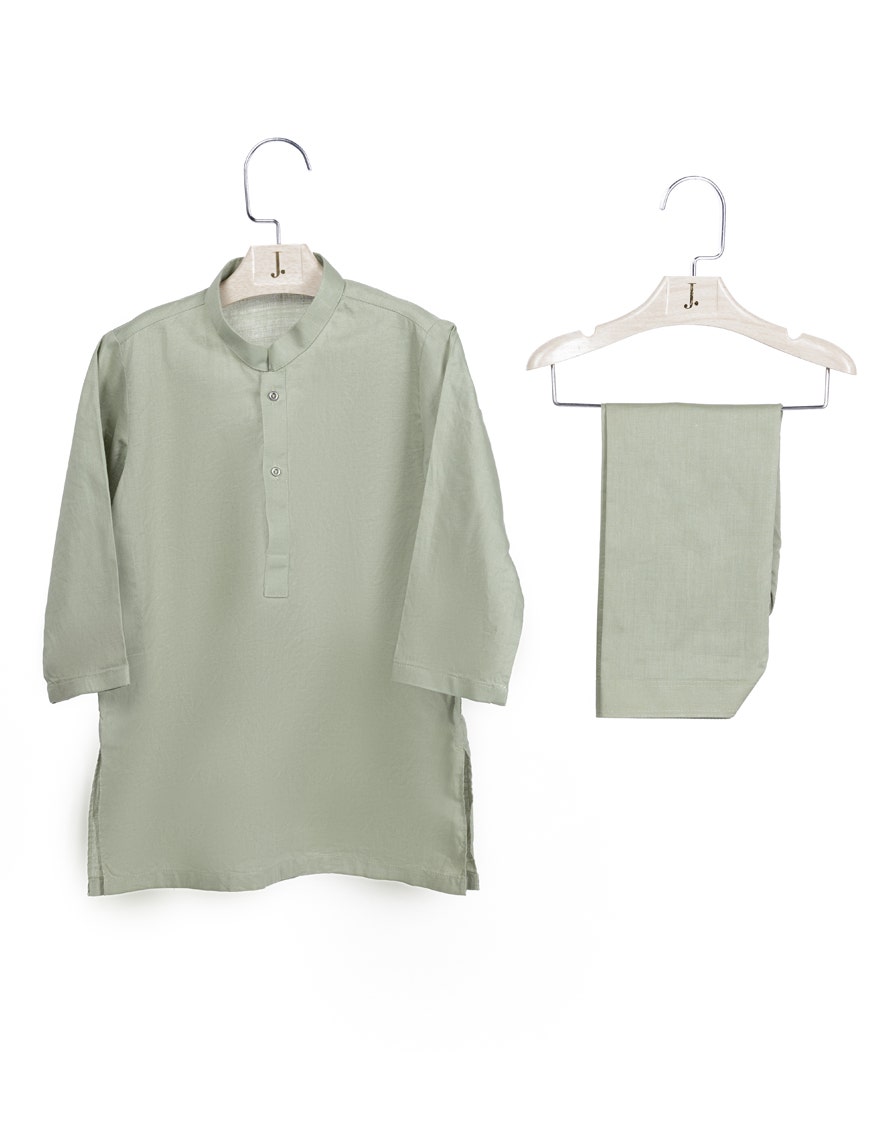
green kurta and chambray